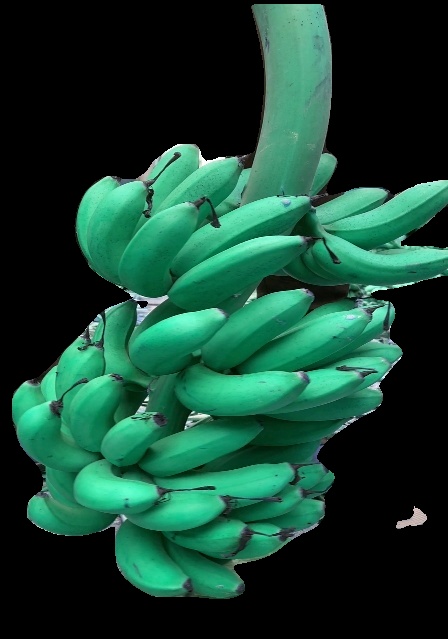
Variety: rasbale
Grade: grade1